Eastern Front (World War I)

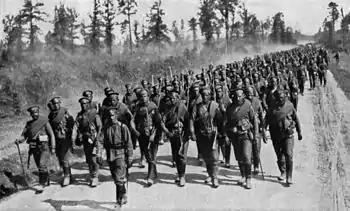
Russian troops going to the front: Support for the imperial guard being hurried into the fighting line

In the immediate years preceding the First World War, the Kingdom of Romania was involved in the Second Balkan War on the side of Serbia, Montenegro, Greece and the Ottoman Empire against Bulgaria. The Treaty of Bucharest, signed on 10 August 1913, ended the Balkan conflict and added 6,960 square kilometers to Romania's territory. Although militarized, Romania decided upon a policy of neutrality at the start of the First World War, mainly due to having territorial interests in both Austria-Hungary (Transylvania and Bukovina) and in Russia (Bessarabia). Strong cultural influences also affected Romanian leanings, however. King Carol I, as a Hohenzollern-Sigmaringen, favoured his Germanic roots, while the Romanian people, influenced by their Orthodox church and Latin-based language, were inclined to join France. Perhaps King Carol's attempts at joining the war on the side of the Central powers would have been fruitful had he not died in 1914, but Romanian disenchantment with Austria-Hungary had already influenced public and political opinion. French endorsement of Romanian action against Bulgaria, and support of the terms of the Treaty of Bucharest was particularly effective at inclining Romania towards the Entente. Furthermore, Russian courting of Romanian sympathies, exemplified by the visit of the Tsar to Constanța on 14 June 1914, signaled in a new era of positive relations between the two countries. Nevertheless, King Ferdinand I of Romania maintained a policy of neutrality, intending to gain the most for Romania by negotiating between competing powers. The result of the negotiations with the Entente was the Treaty of Bucharest (1916), which stipulated the conditions under which Romania agreed to join the war on the side of the Entente, particularly territorial promises in Austria-Hungary: Transylvania, Crișana and Maramureș, the whole Banat and most of Bukovina. According to historian John Keegan, these enticements offered by the Allies were never concrete, for in secret, Russia and France agreed not to honor any conventions when the end of the war came.